Exonuclease

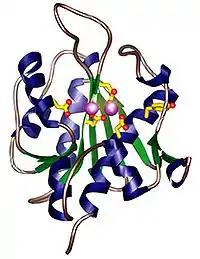
WRN Exonuclease with active sites in yellow

In 1971, Lehman IR discovered exonuclease I in "E. coli". Since that time, there have been numerous discoveries including: exonuclease, II, III, IV, V, VI, VII, and VIII. Each type of exonuclease has a specific type of function or requirement.